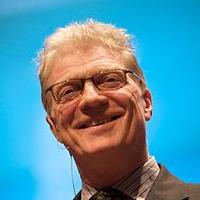
Age: 58